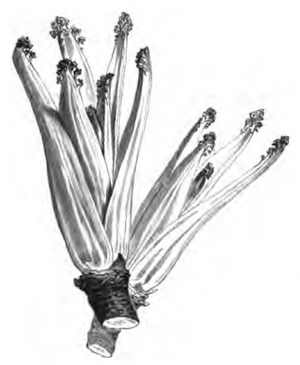
Les plantes potagères. Description et culture des principaux légumes des climats tempérés, 1re édition, ouvrage publié par la maison Vilmorin-Andrieux &amp